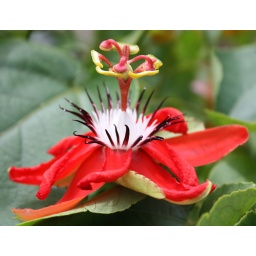
saw this exotic flower in the fence of one of my neighboredit: passion flower, thanks to CoachGlick for the ID :)